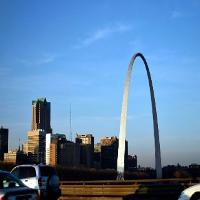
Weather: sun or clear